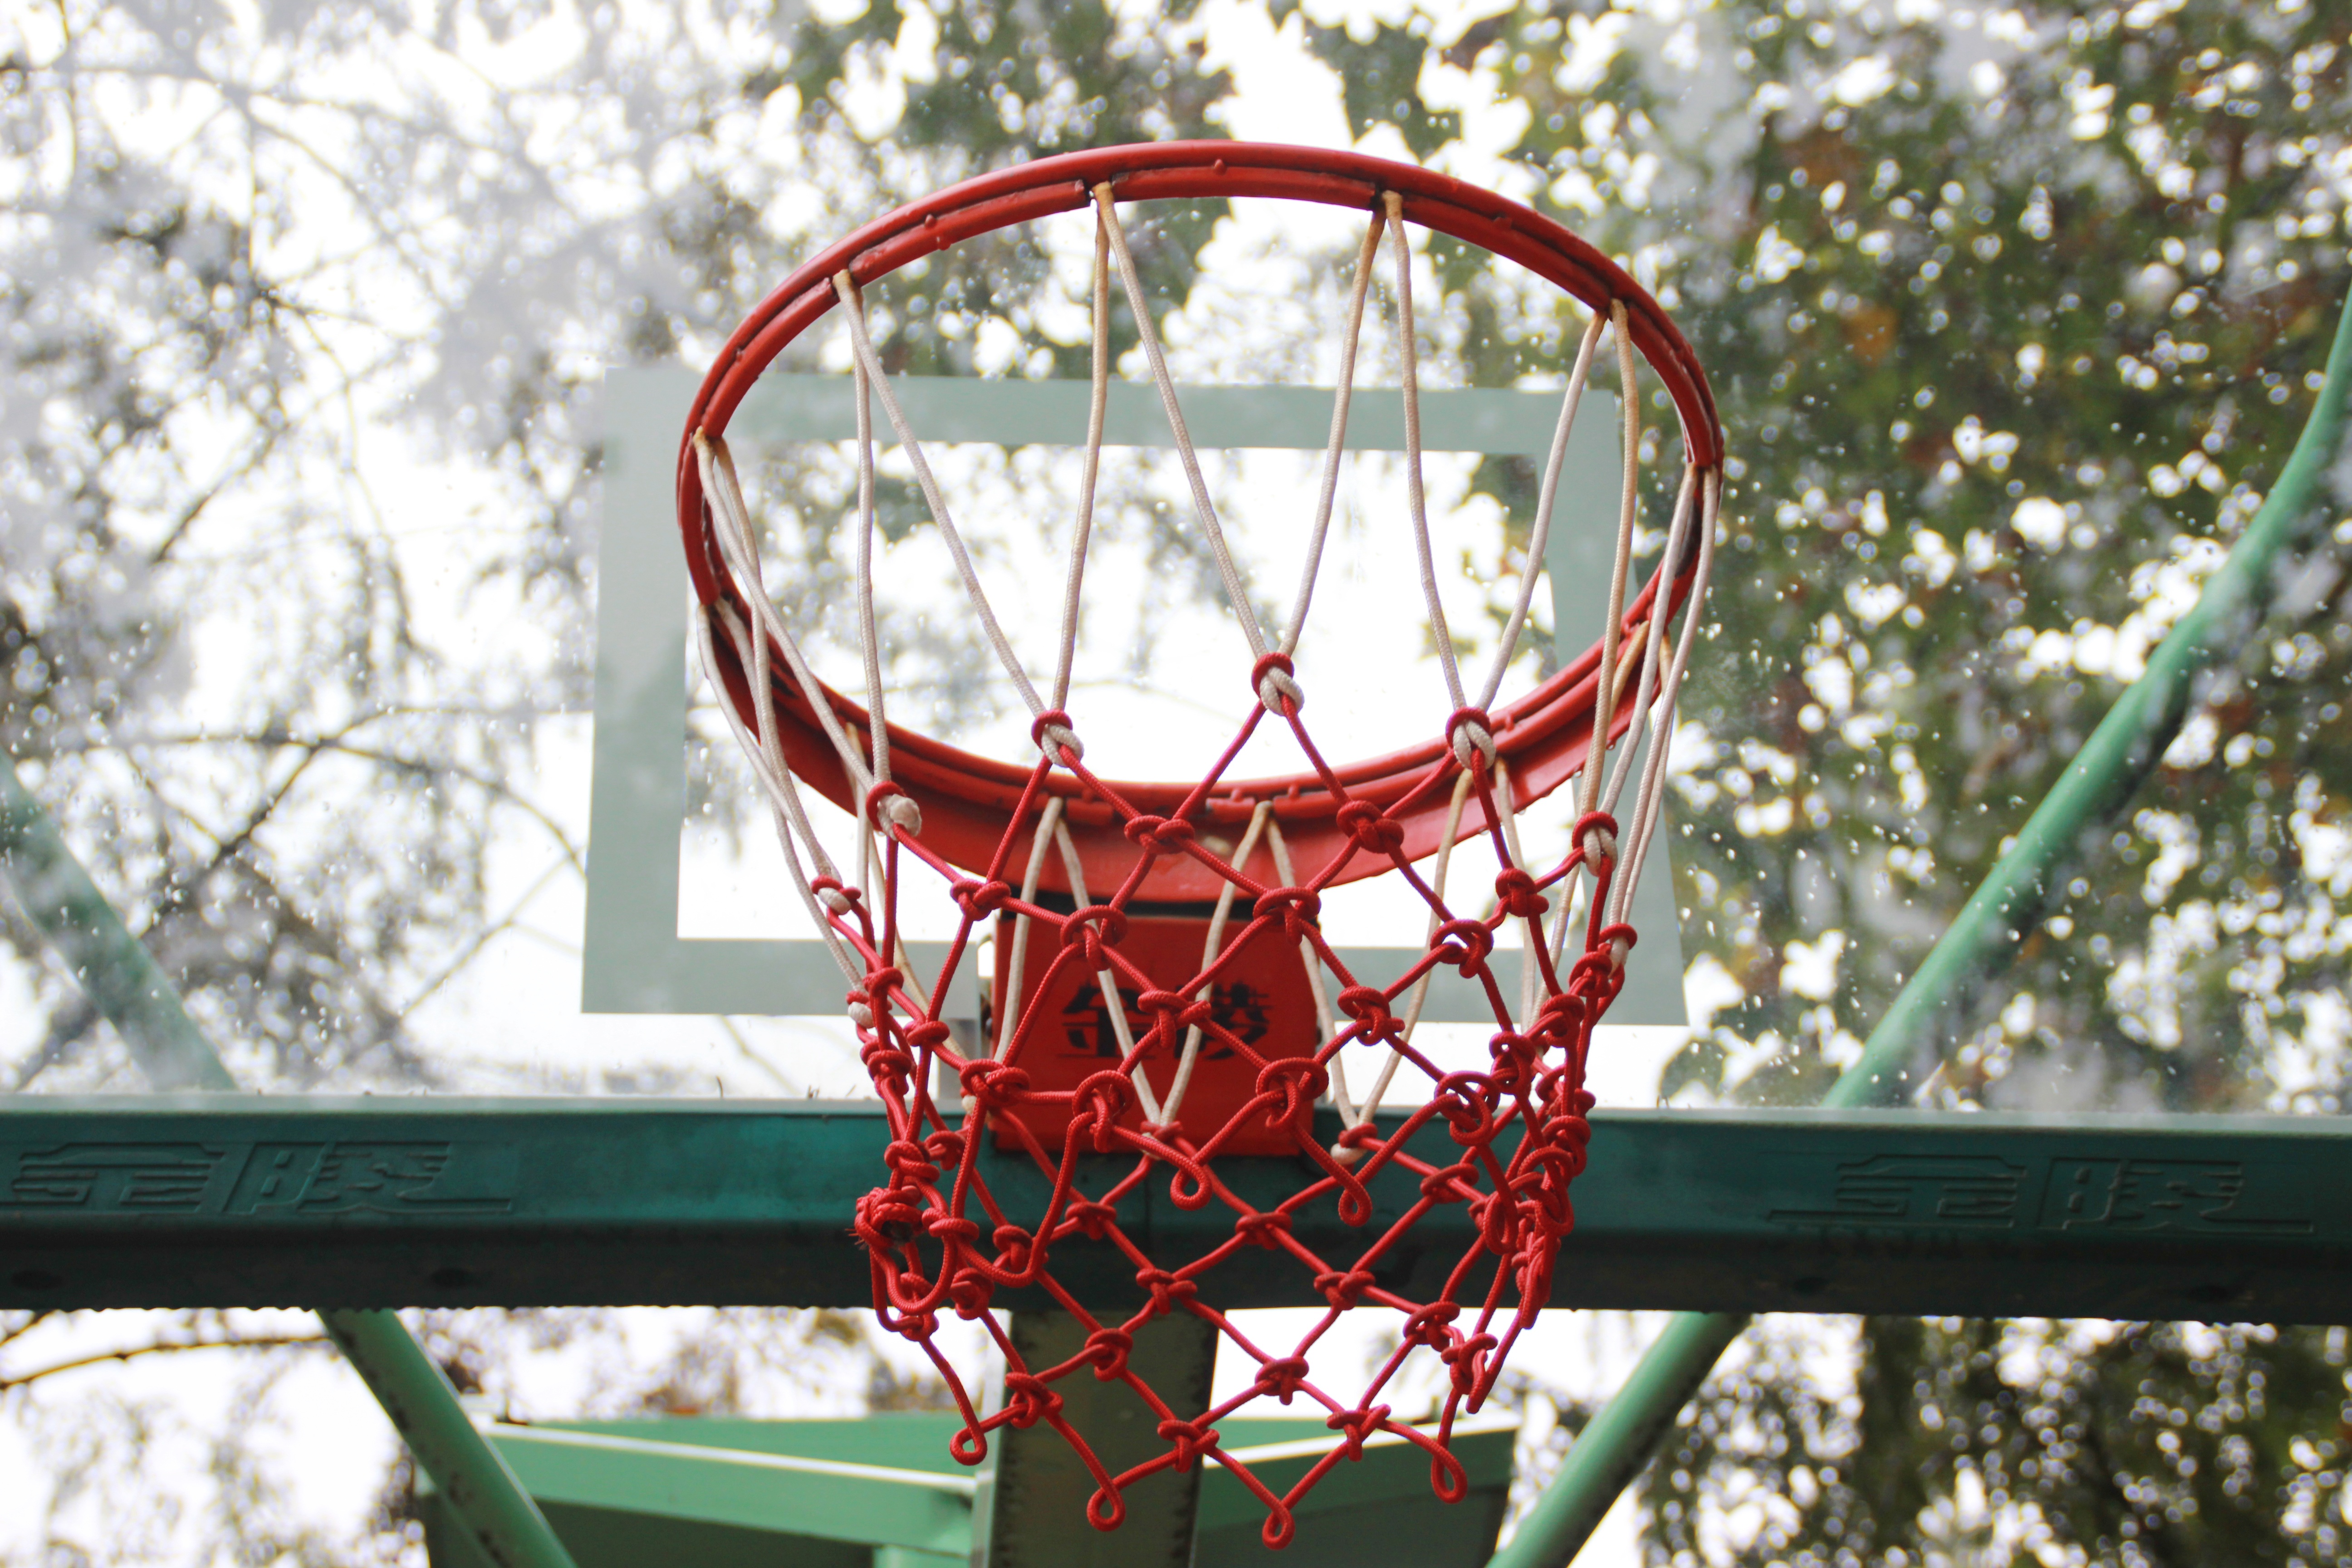
wheel, rain, flower, window, red, basketball, lighting, playground, basketball hoop